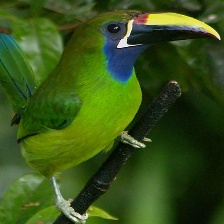
Species: BLUE THROATED TOUCANET
Scientific name: AULACORHYNCHUS CAERULEOGULARIS
ImageNet parent category: toucan